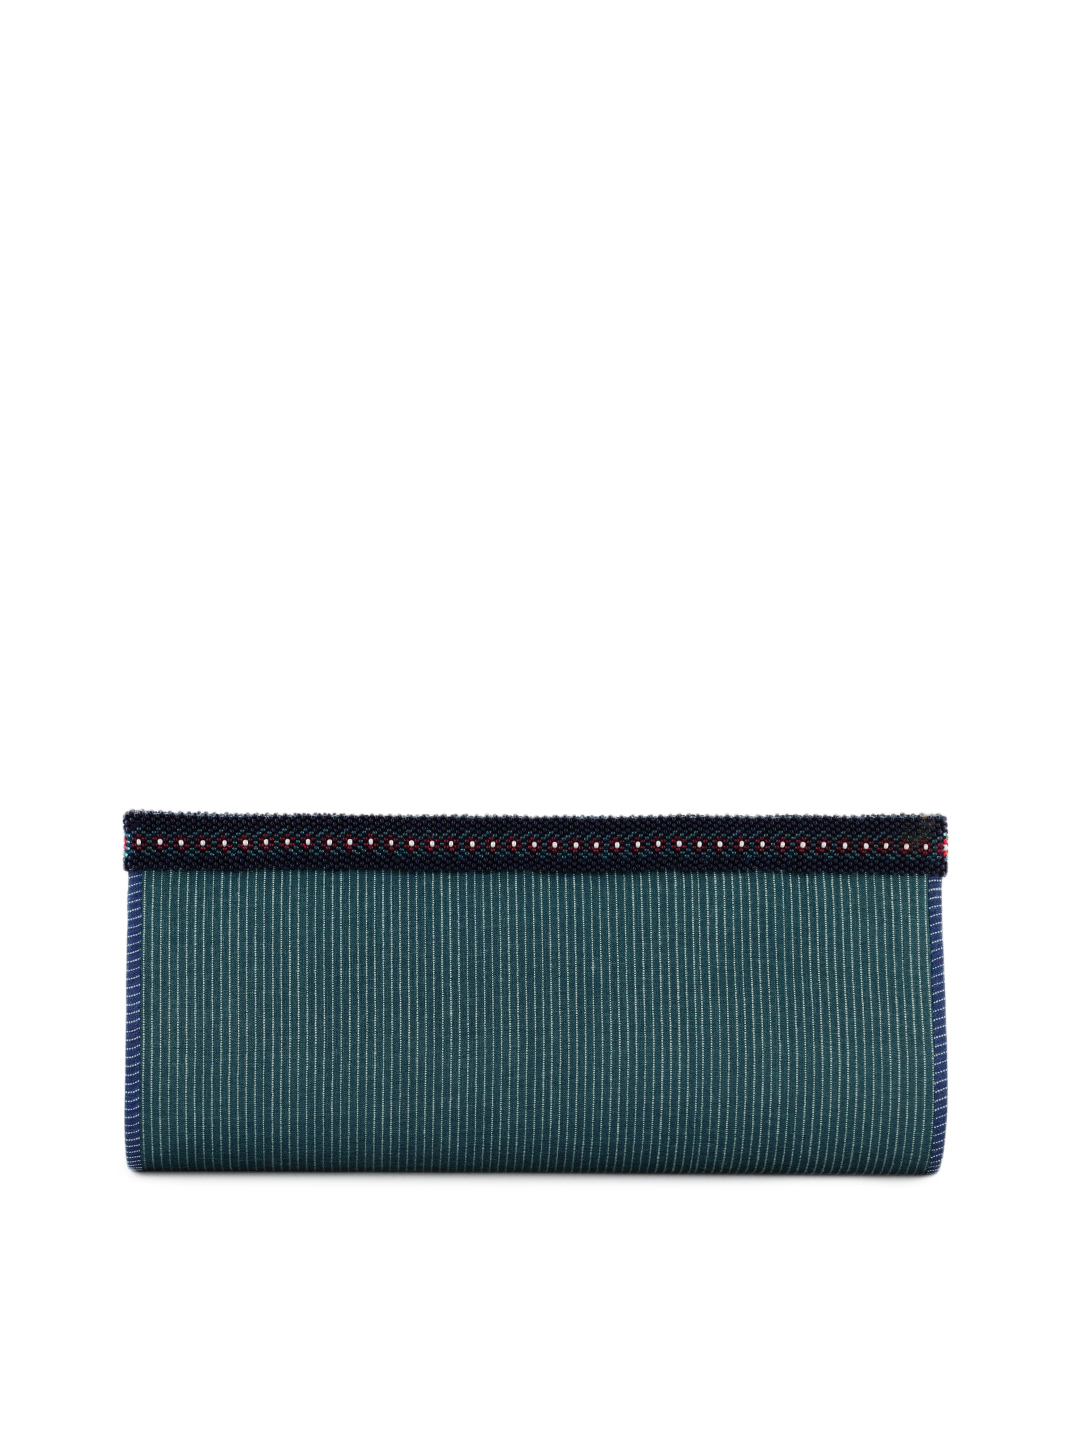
Fabindia Women Blue Silk Clutch
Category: Accessories / Bags / Clutches
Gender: Women
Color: Blue
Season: Summer 2012
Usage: Casual